Ethel Hillyer Harris

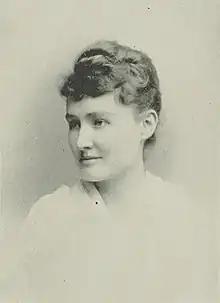
"A Woman of the Century"

Ethel Hillyer Harris was a writer of Southern United States literature.